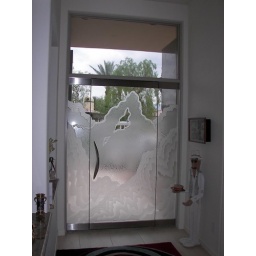
Rugged Retreat, custom designed, etched carved glass frameless entry door by Sans Soucie Art Glass.